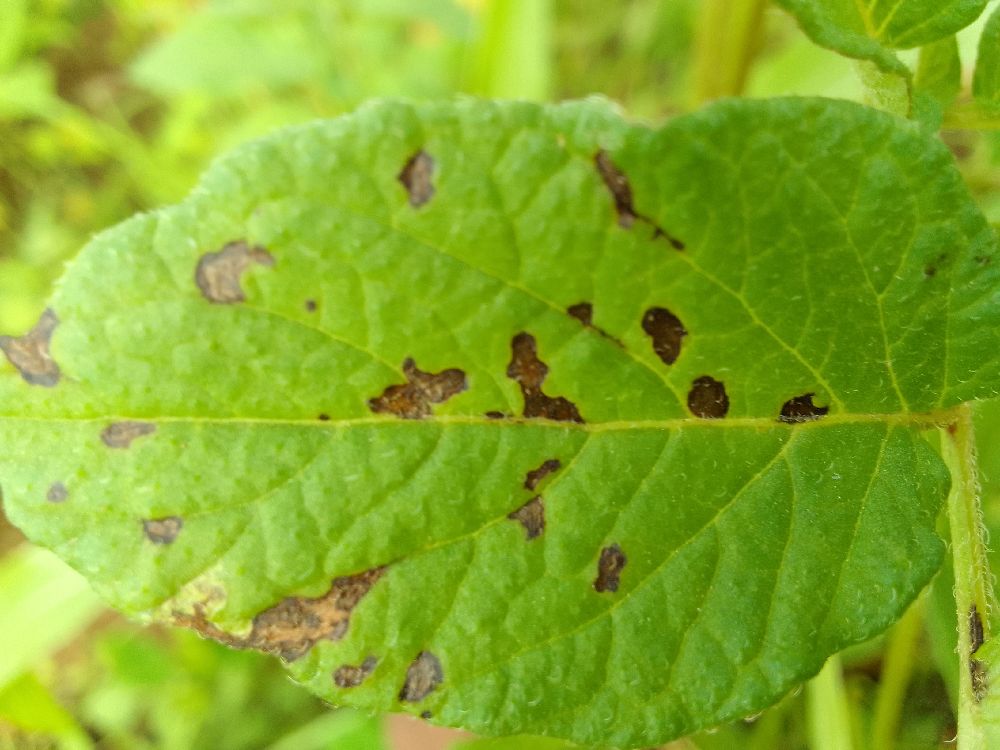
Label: Early blight